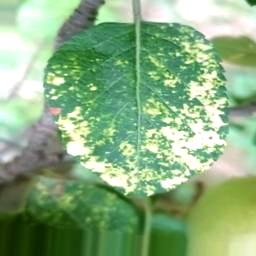
Label: Apple_Mosaic